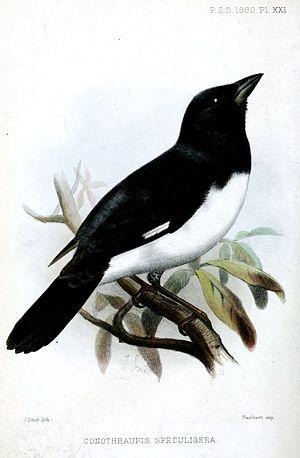
Le genre Conothraupis regroupe deux espèces d'oiseau appartenant à la famille des Thraupidae.
Le Tangara à miroir blanc est une espèce d'oiseaux de la famille des Thraupidae.